Ture Malmgren

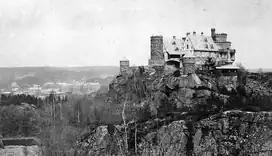
Tureborg Castle, ca. 1910–1925

During this time of journalistic expansionism, with an issue count doubling multiple times and new local editorial offices being founded, Malmgren acquired a significant fortune, the origin of which has been put into question. He set upon a number of extravagant building projects, sometimes together with and sometimes against the will of his wife Hilma, first of all Villa Elfkullen. The villa was, at the time of its creation in 1887, located in the city's rural outskirts. At first intended only as a Summer home, it was extravagantly decorated, and after an expansion in 1901–1902 interiors designed by the artist Vicke Andrén (famous for, among other pieces, ceiling paintings in the Royal Swedish Opera) were among the additions. Other new features included a pagoda-inspired "Chinese tower", a functioning drawbridge, and numerous secret compartments.